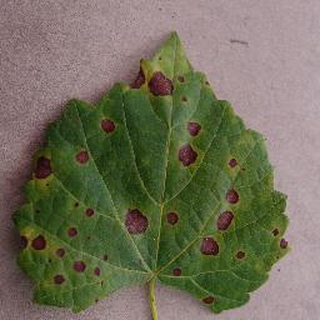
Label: grape_black_rot